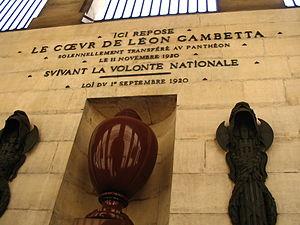
Monument funéraire pour le cœur de León Gambetta au-dessus du palier de l'escalier menant à la crypte du Panthéon de Paris
Les monuments aux morts de la guerre de 1870 constituent les premiers exemples français de monuments rendant hommage aux Morts pour la Patrie citant à égalité les hommes de troupe et les officiers. Les premiers furent élevés dès les années 1870.